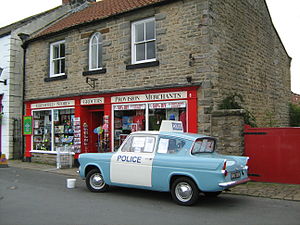
Goathland
Goathland Grocery Store, som i "Små og store synder" ses som Aidensfields landhandel.
Goathland Landhandel (kendt som Aidensfields butik i serien ""Små og store synder"") med politibilen foran. Juli 2011"
Goathland er en lille landsby med ca. 400 indbyggere, beliggende i Yorkshire i England. Byen ligger i North York Moors-nationalparken nær ved Whitby. Byen er omgivet af skøn og smuk natur og har sin egen jernbanestation på den dampdrevne jernbanestrækning North Yorkshire Moors Railway.